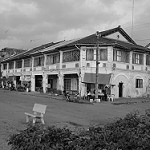
Label: B & W